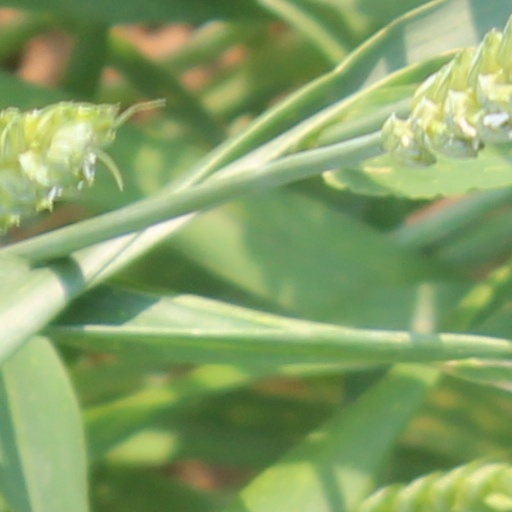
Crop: wheat